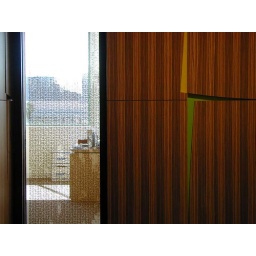
side window in conference room looks toward the image on the office windows